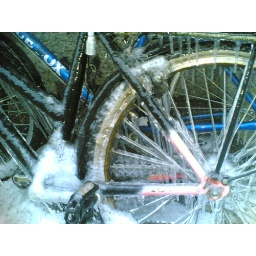
Never leave your bike outside under dripping water when it's just below zero!